Millipede

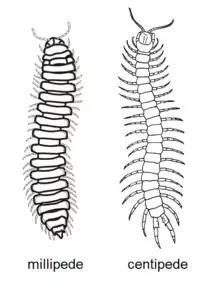
A representative millipede and centipede (not necessarily to scale)

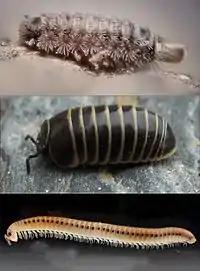
Representative body types of the Penicillata (top), Pentazonia (middle), and Helminthomorpha (bottom)

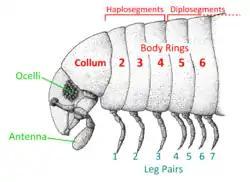
Anterior anatomy of a generalized helminthomorph millipede

Millipedes come in a variety of body shapes and sizes, ranging from to around in length, and can have as few as eleven to over three hundred segments. They are generally black or brown in colour, although there are a few brightly coloured species, and some have aposematic colouring to warn that they are toxic. Species of "Motyxia" produce cyanide as a chemical defence and are bioluminescent.